Sydenham railway station (Northern Ireland)

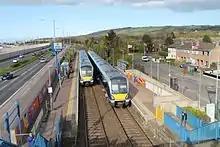

Mondays to Saturdays there is a half-hourly westbound service towards Belfast Grand Central in one direction, and a half-hourly eastbound service towards and Bangor in the other, with extra services at peak times.